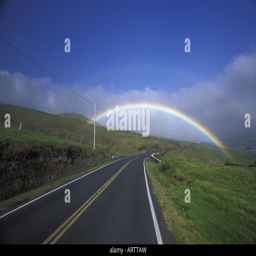
double rainbow over the road from us census designated place